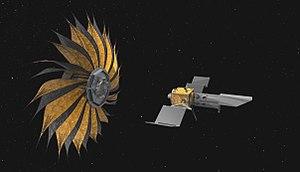
Starshade Artist's Concept 2 How do we find Earth-like planets outside our solar system? One idea is to send a giant structure that blocks starlight so that astronomers can more easily detect orbiting planets. This artist's rendering shows the proposed starshade concept flying in sync with a space telescope. The giant sunflower-like structure would be used to acquire images of Earth-like rocky planets around nearby stars. The proposed starshade could launch together with a telescope. Once in space, it would separate from the rocket and telescope, unfurl its petals, then move into position to block the light of stars.
La mission New Worlds est une proposition de mission spatiale étudiée dans les années 2000 par l'agence spatiale américaine, la NASA, dont les caractéristiques techniques permettraient d'étudier directement la lumière des planètes gravitant autour d'autres étoiles. Son concept repose sur l'association d'un télescope spatial avec un grand système d'occultation placé dans l'espace à grande distance de celui-ci et conçu pour bloquer la lumière de l'étoile centrale afin d'observer ses exoplanètes. Les observations pourraient être effectuées avec un télescope spatial existant, comme le télescope spatial James-Webb lorsqu'il aura été lancé, ou un télescope optique dédié et travaillant dans le domaine de la lumière visible, avec une conception optimisée pour la recherche de planètes extrasolaires.